New Fairfield, Connecticut

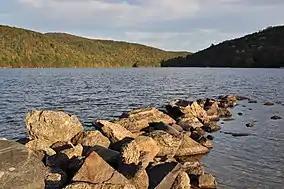
View of Squantz Pond State Park

Other minor named locales in the town are Bigelow Corners, Bogus Hill, Candlewood Corner, Charcoal Ridge, Hollywyle Park, Inglenook, Joyce Hill, Kellogg Point, Locust Glen, Possum Ridge, Sail Harbor, and Taylor Corners.